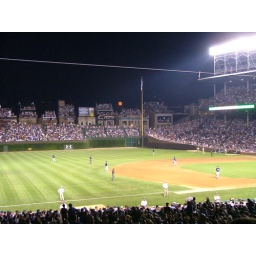
A bright orange orb rose over the right field bleacher houses. Photo doesn't do it justice.